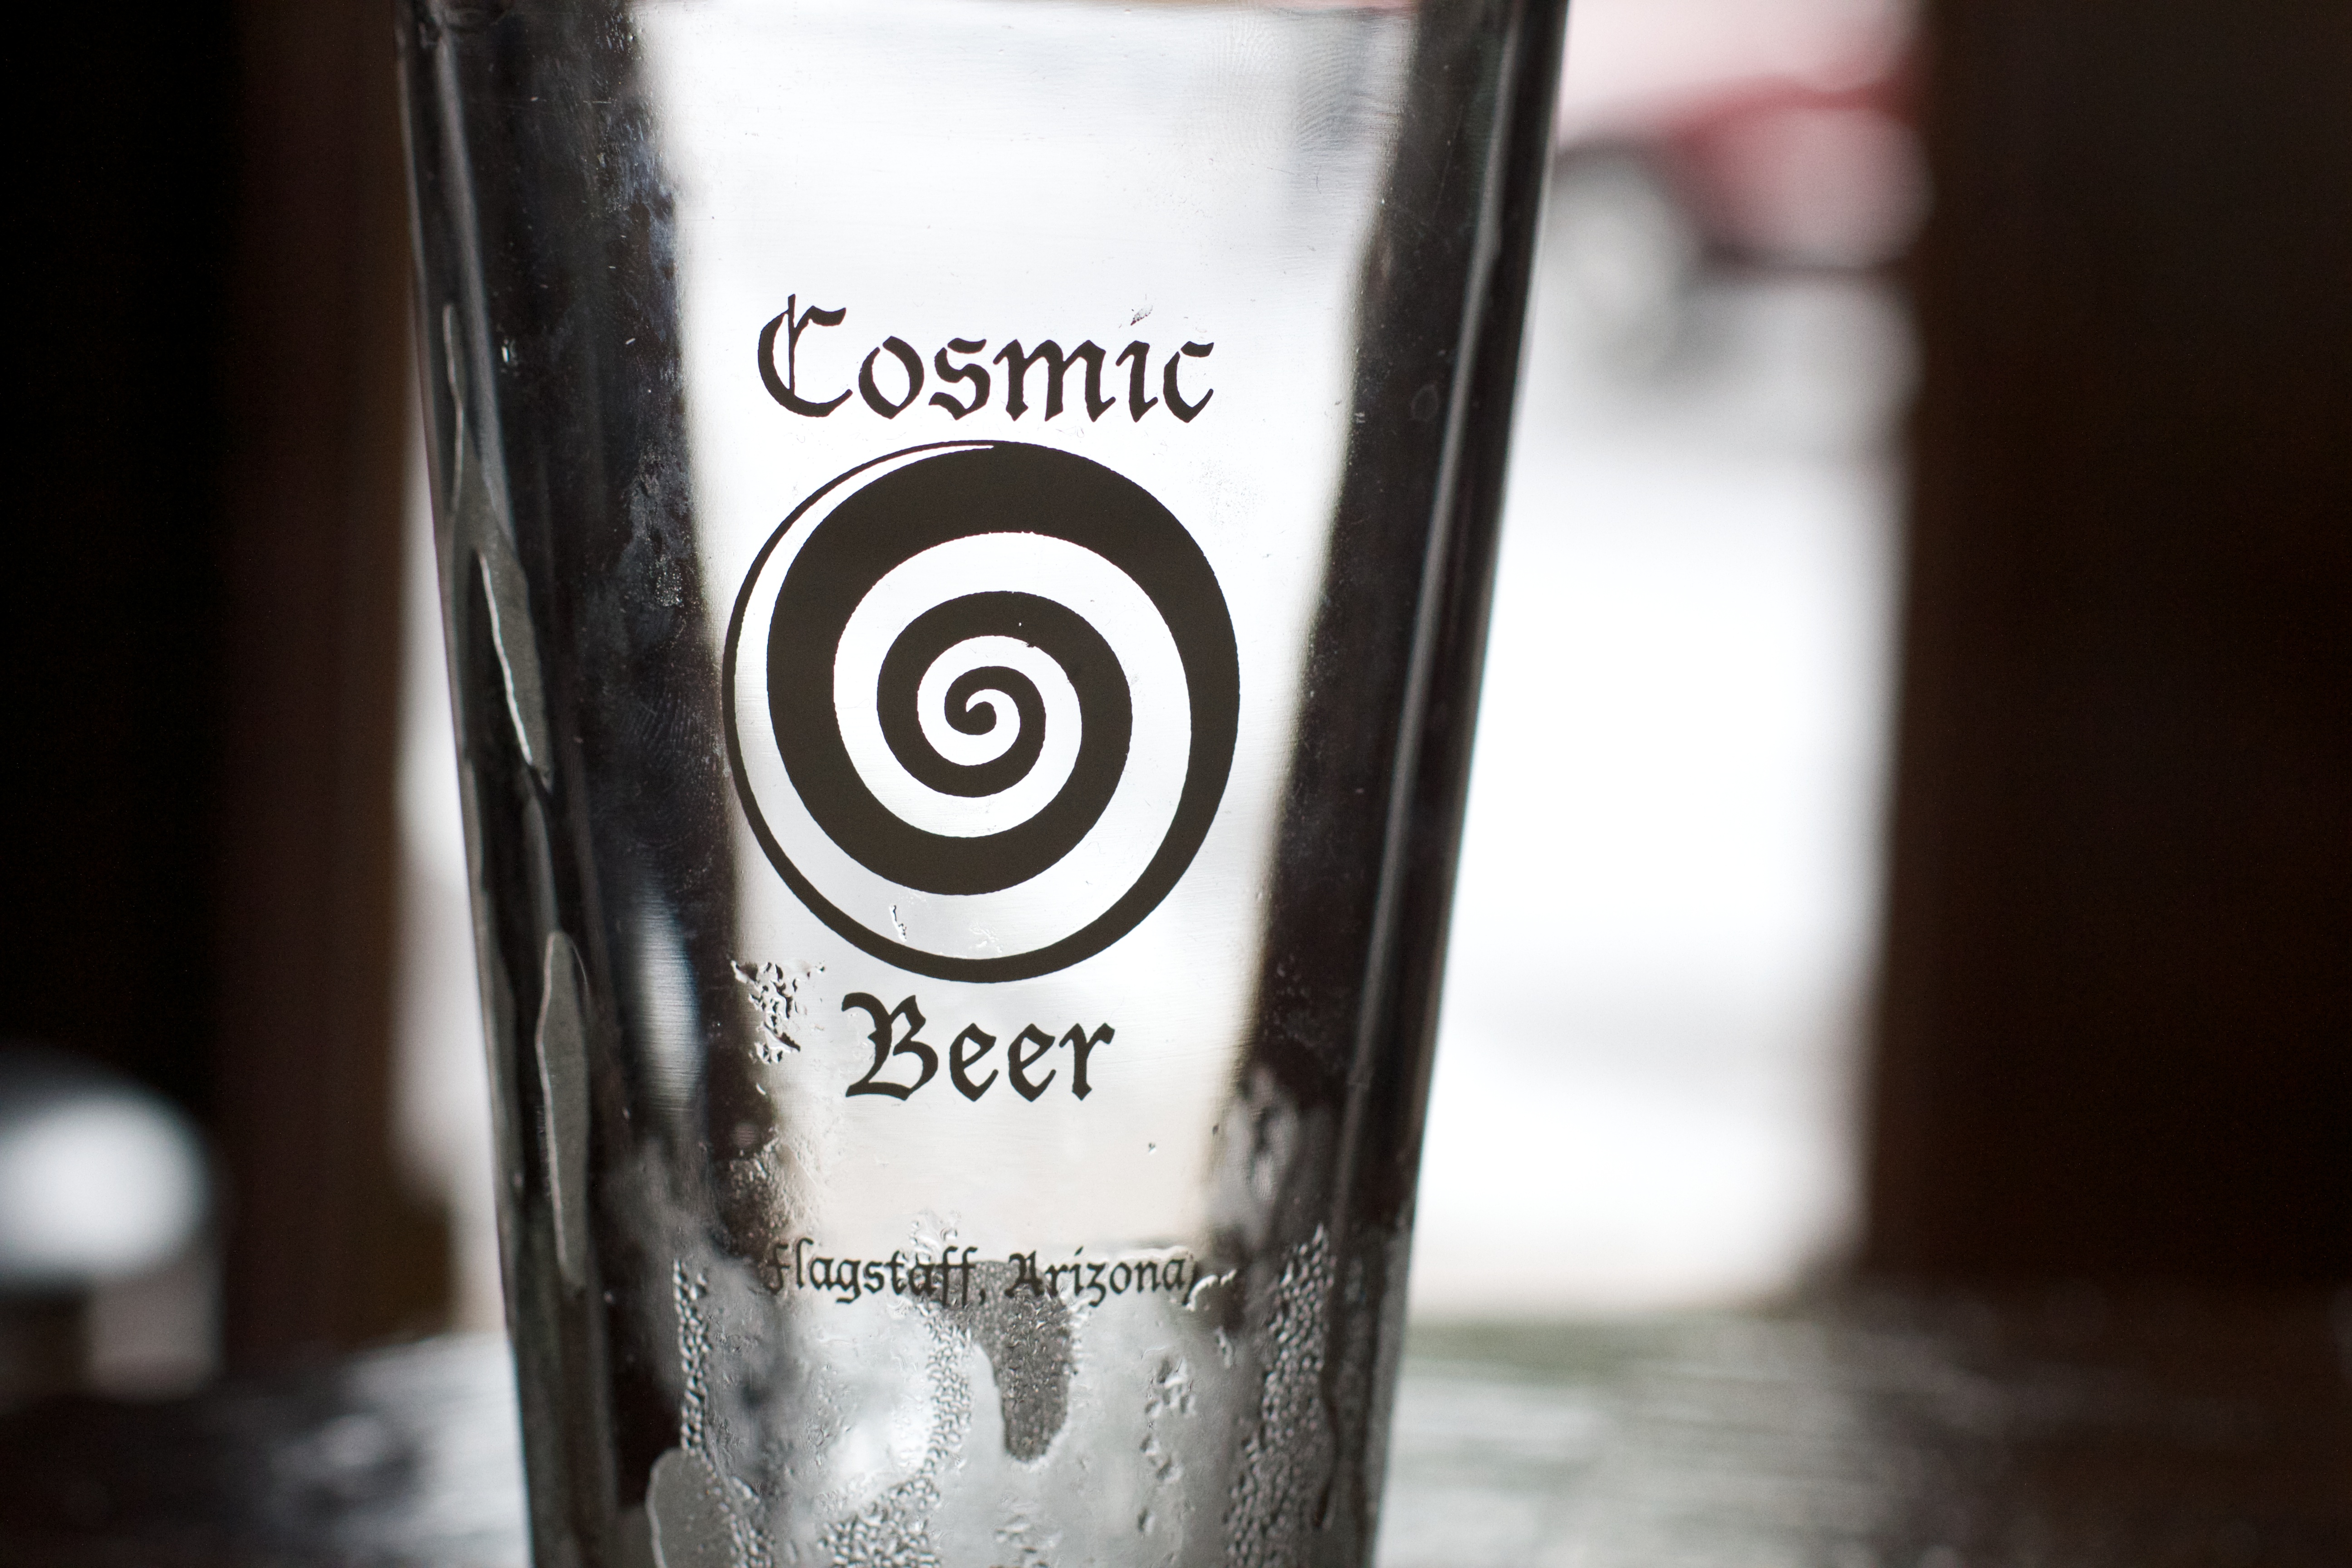
wine, white, glass, drink, bottle, black, beer, bw, liqueur, stout, alcoholic beverage, distilled beverage, pint us, pint glass